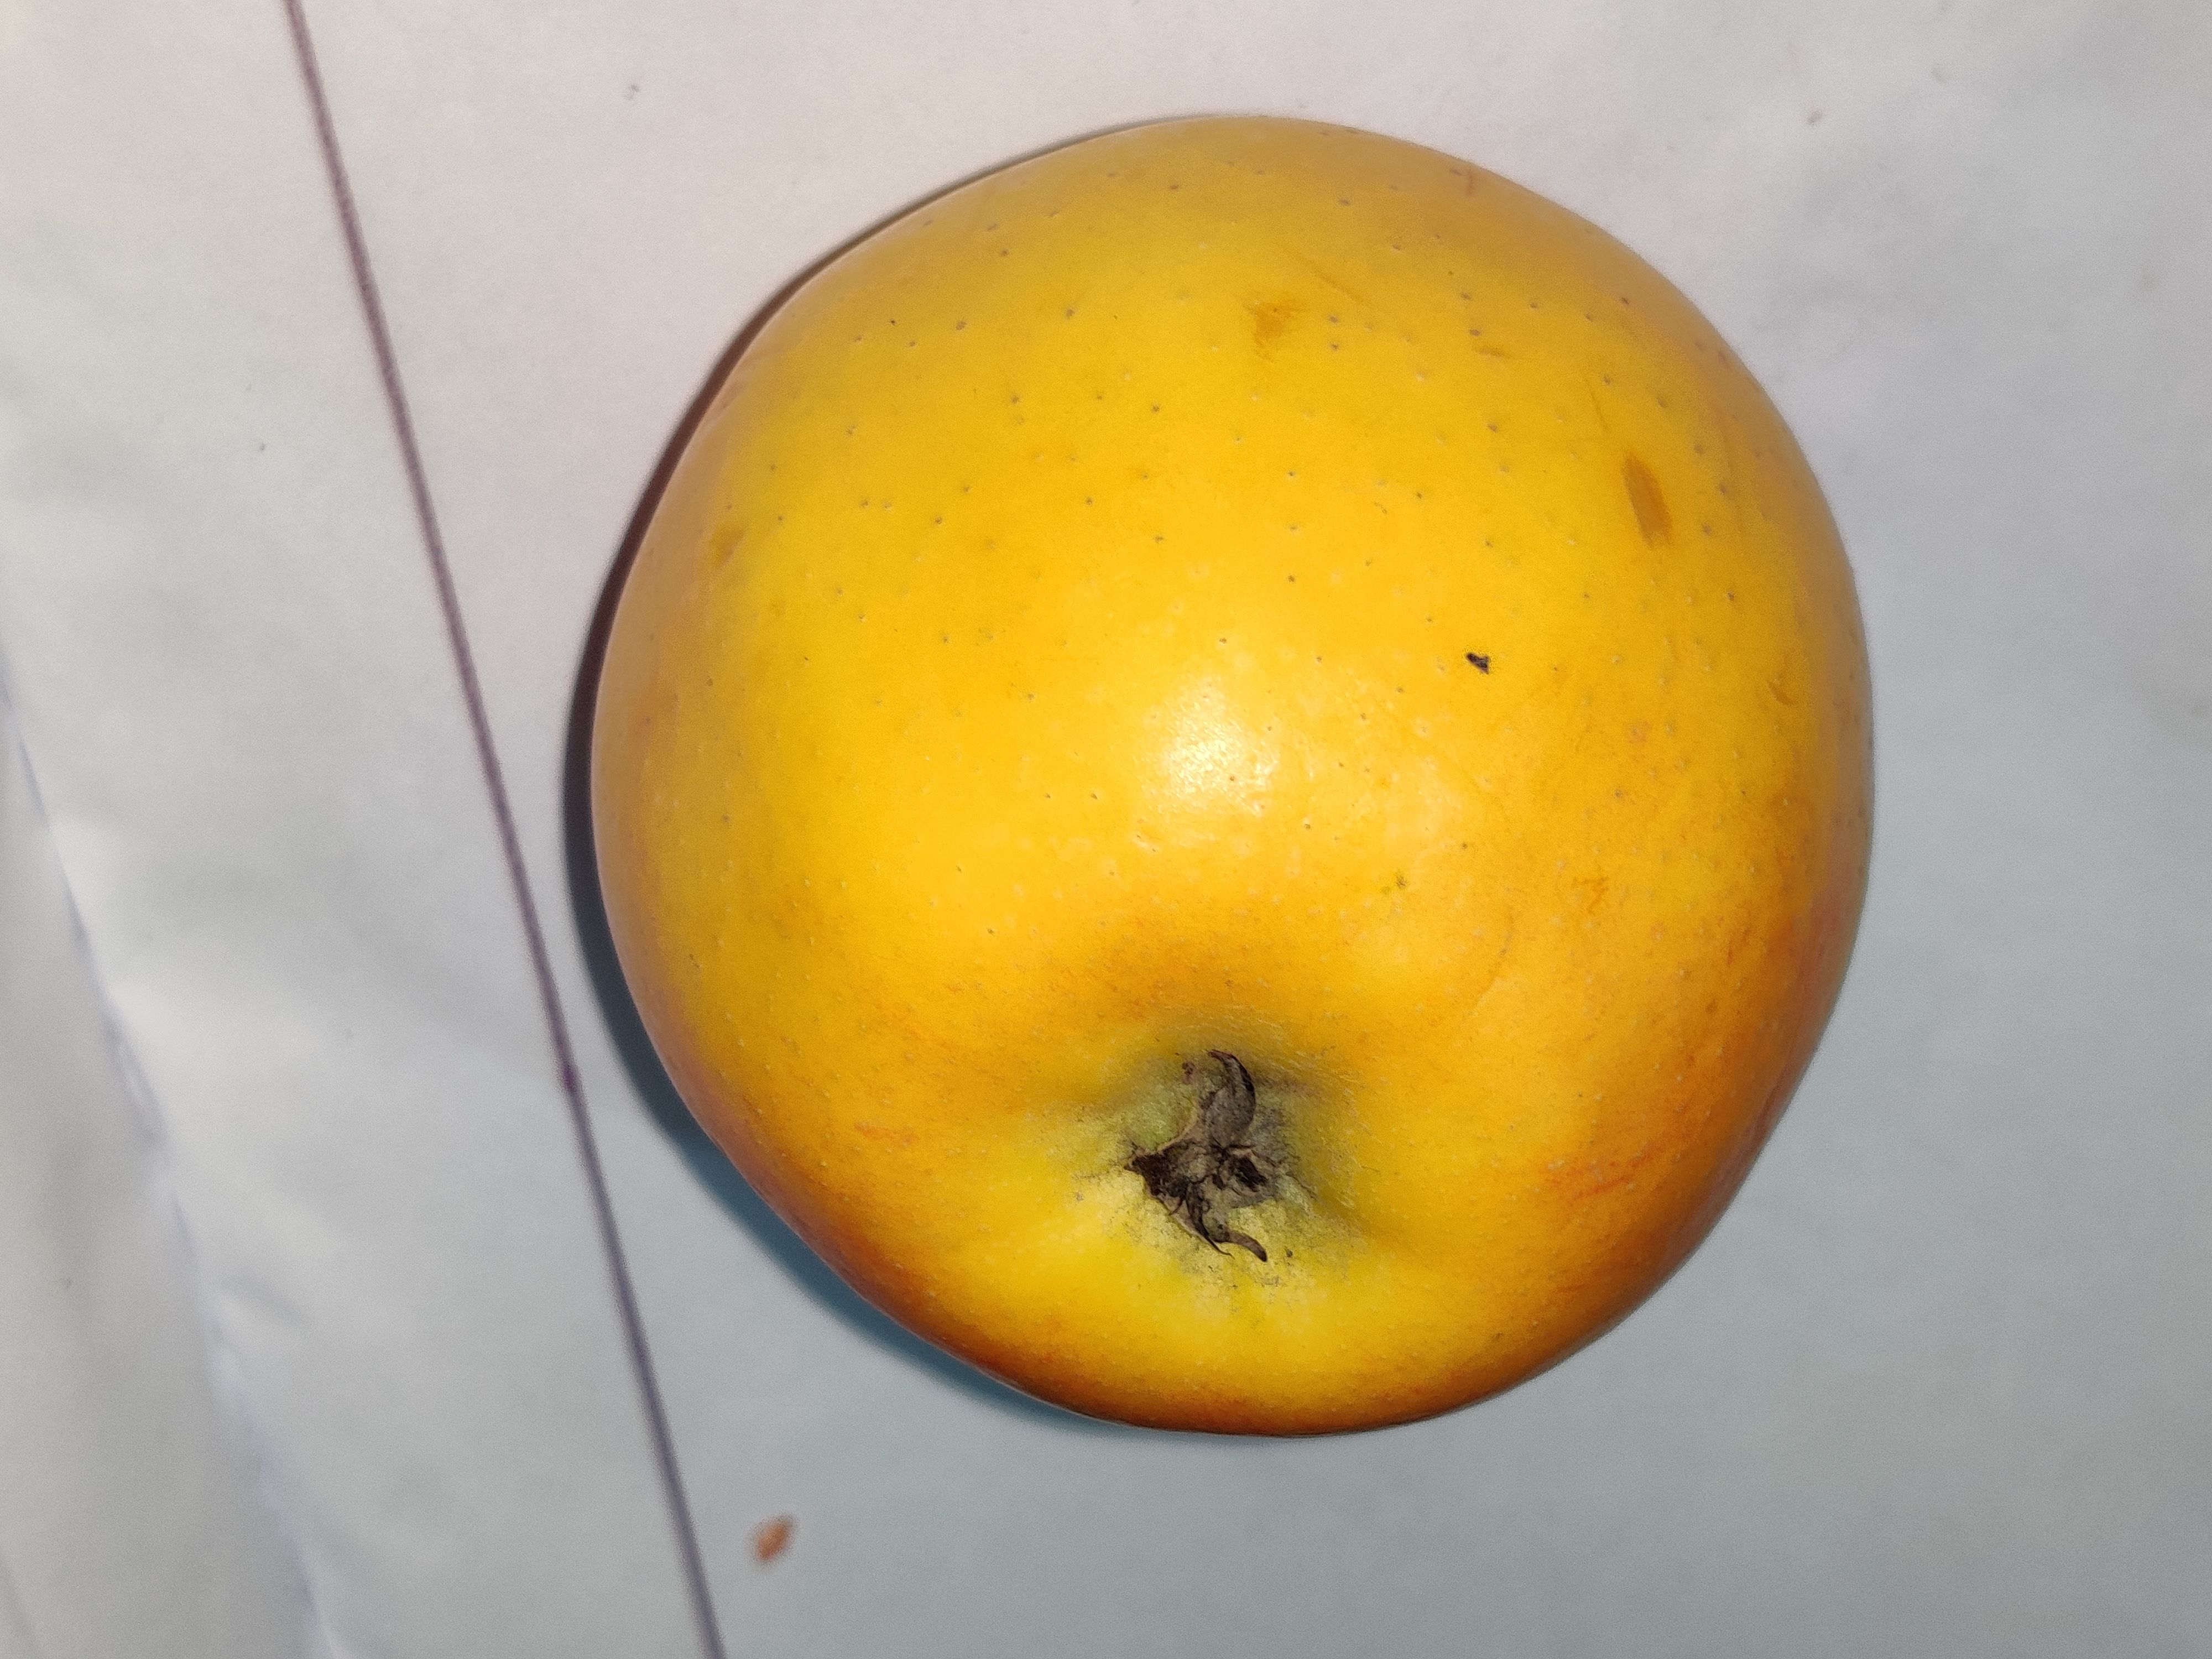
Fruit: apple
Grade: 1st-grade